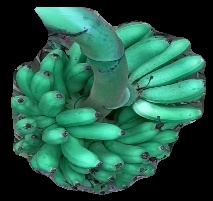
Variety: rasbale
Grade: grade1